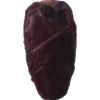
Label: dates